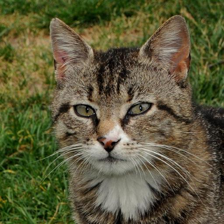
Label: animals